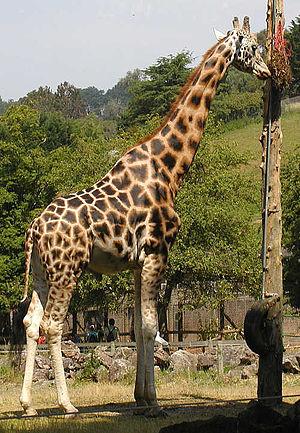
Le parc zoologique de Paignton est un parc zoologique anglais situé sur la côte sud du Devon, à Paignton. Il est la propriété du Groupement de la protection de la vie sauvage Whitley. Ouvert en 1923, il s'étend sur dix hectares où résident quelque 2 000 animaux de 250 espèces.